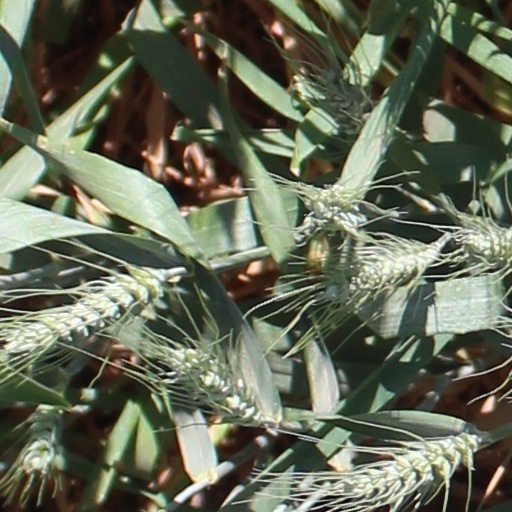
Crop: wheat